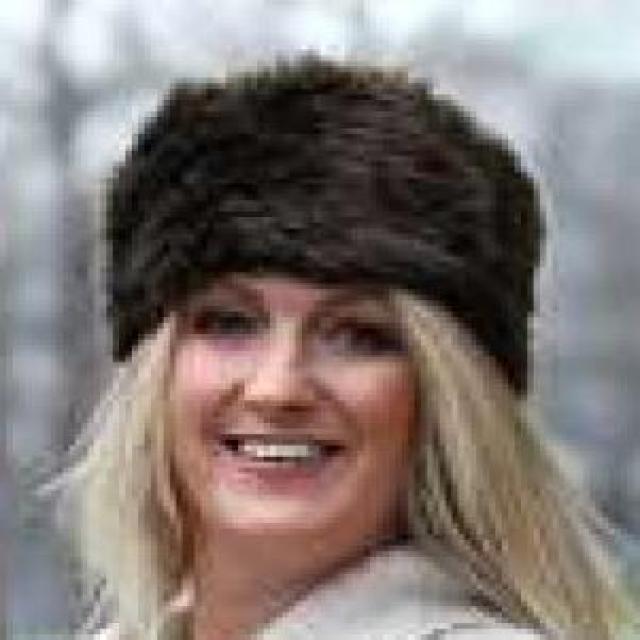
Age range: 21-44